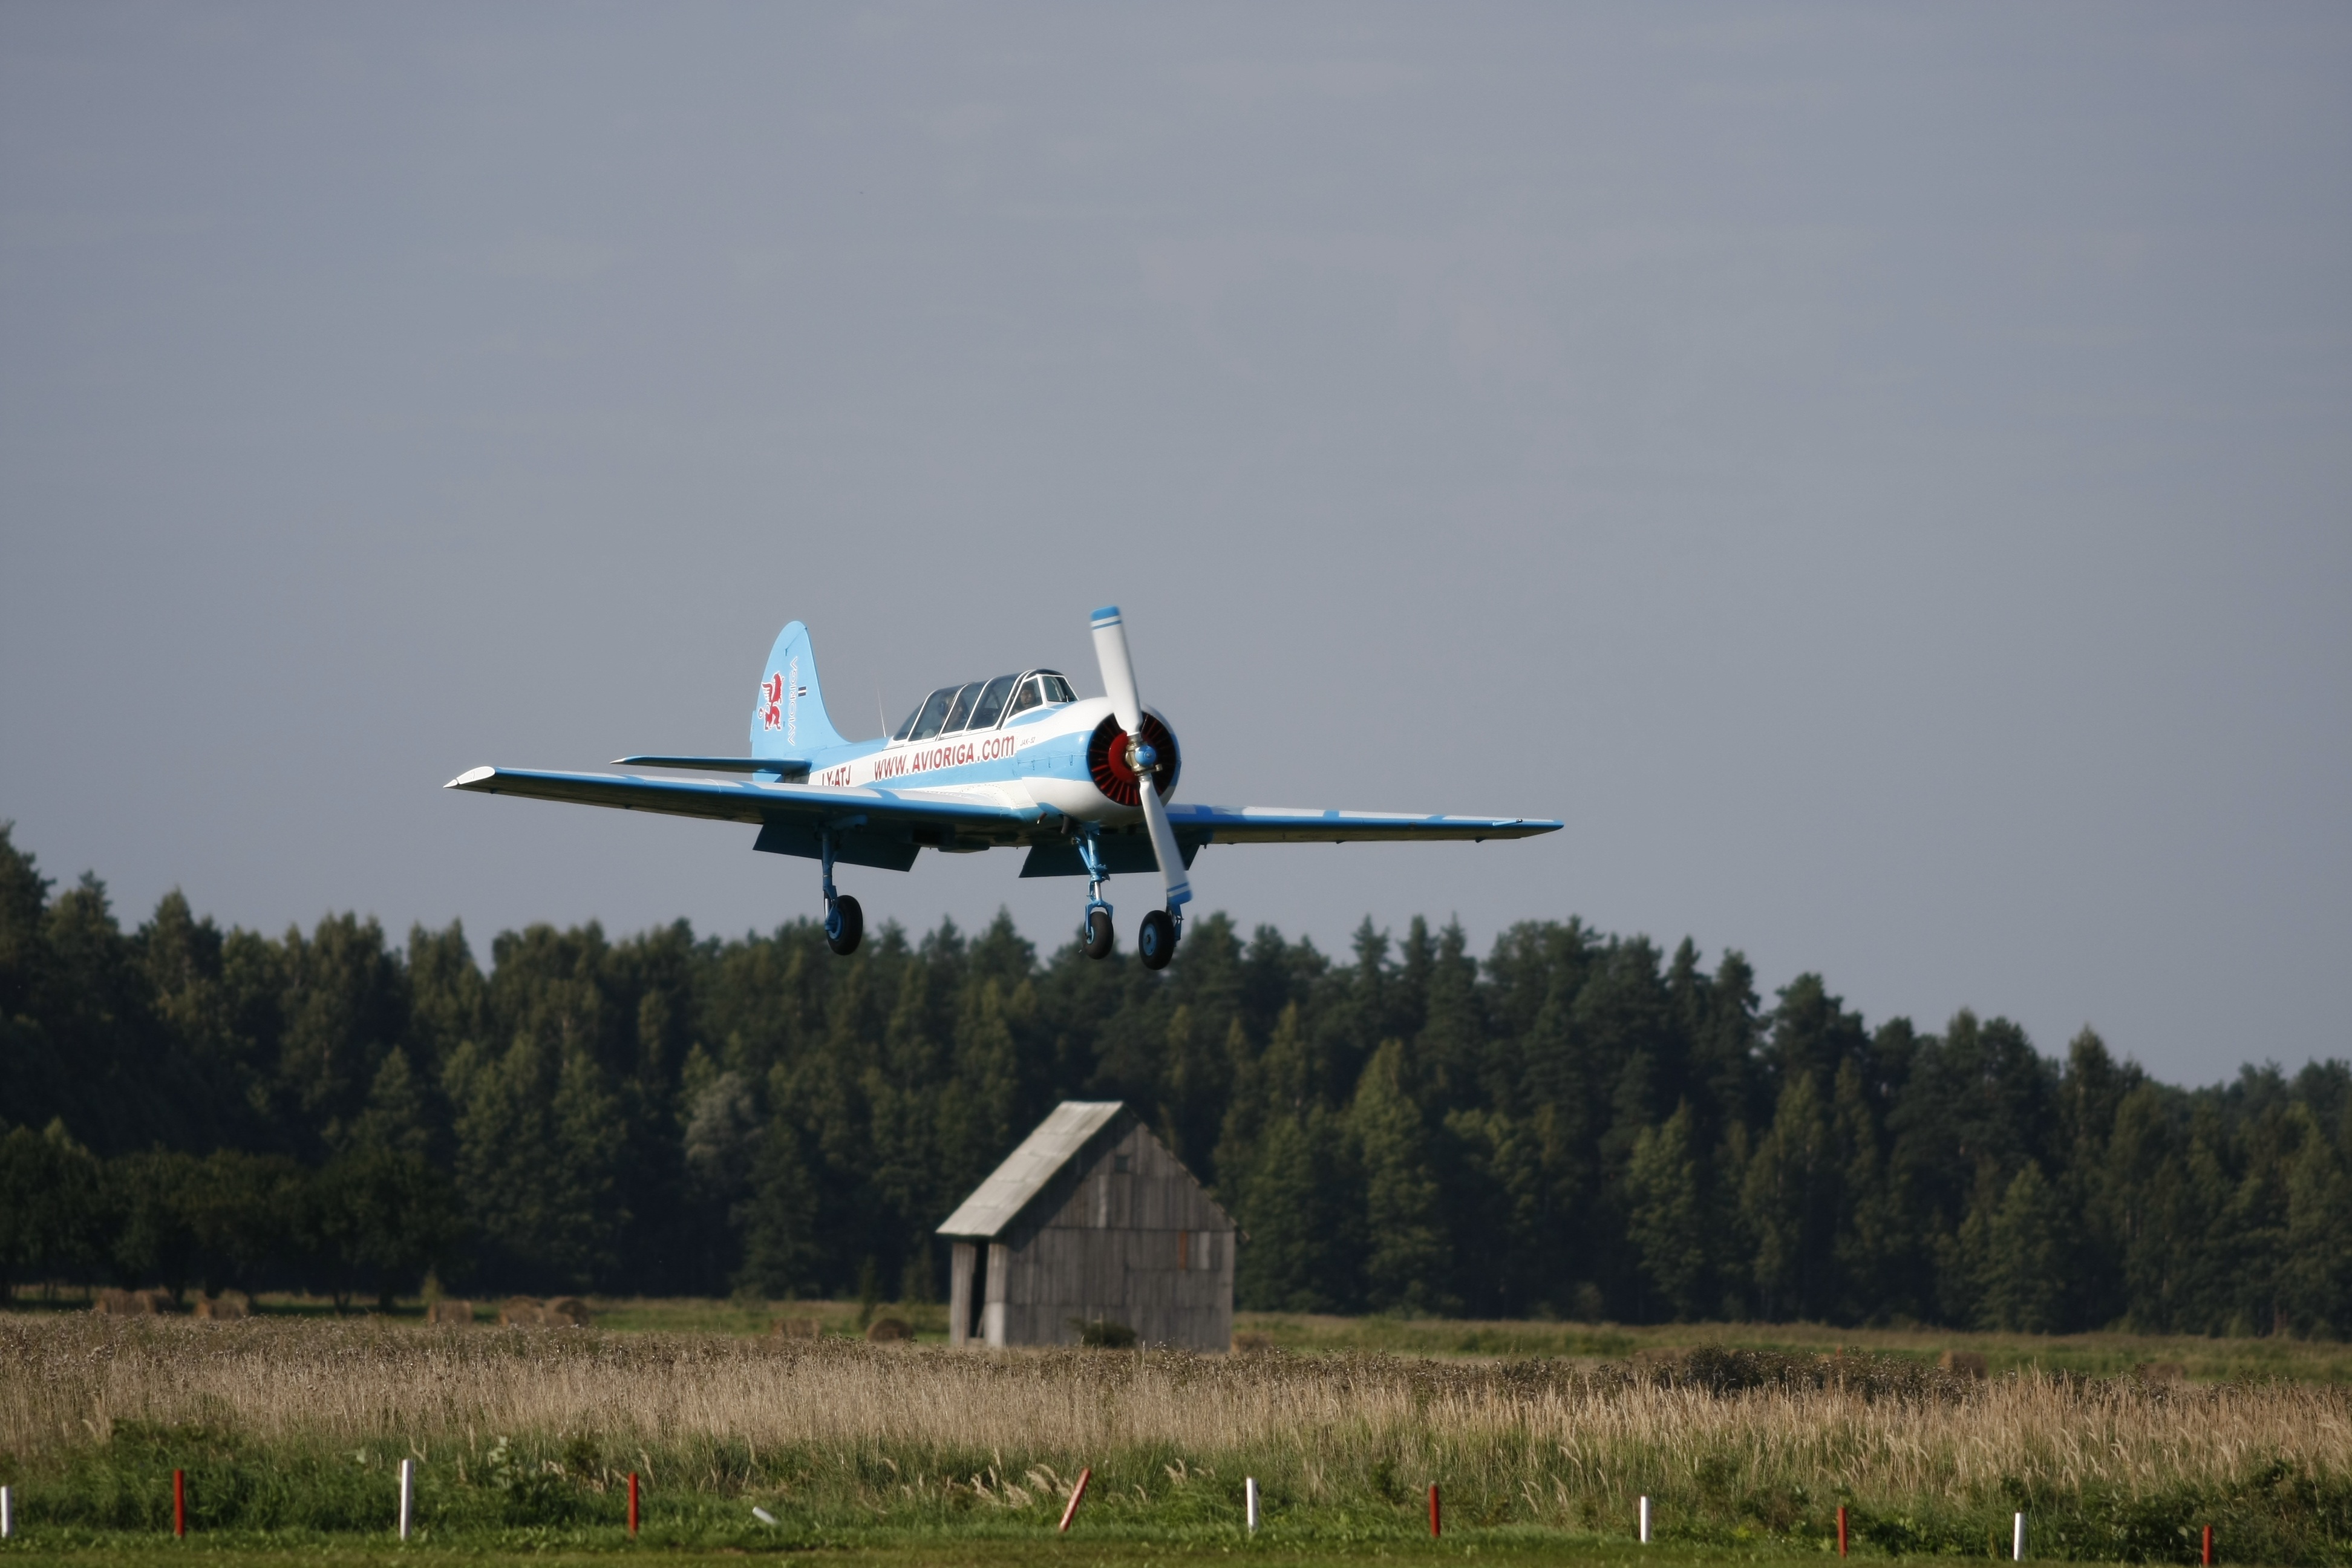
wing, sky, airplane, plane, aircraft, vehicle, airline, aviation, flight, glider, airliner, takeoff, take off, riga, air force, jet aircraft, atmosphere of earth, narrow body aircraft, aircraft engine